The Waterfall (novel)

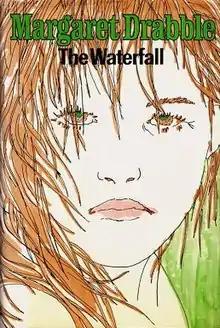
First edition, cover design by Lou Klein (publ. Weidenfeld & Nicolson)

The Waterfall is a 1969 novel by British novelist Margaret Drabble. The novel is one of Drabble's more experimental narratives, starting as a third person narrative but quickly dominated by a first person protagonist Jane Gray, to guide the reader through her love affair and life.